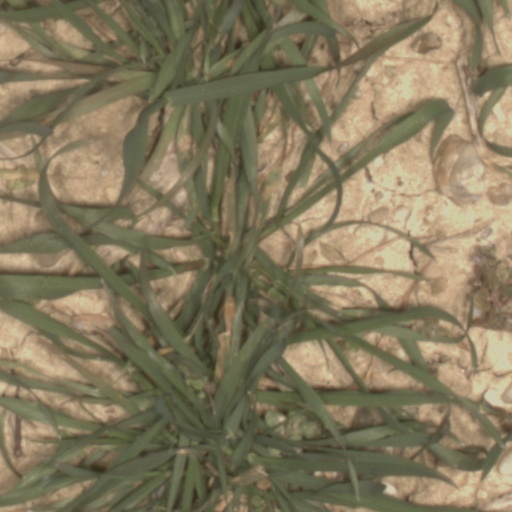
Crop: wheat